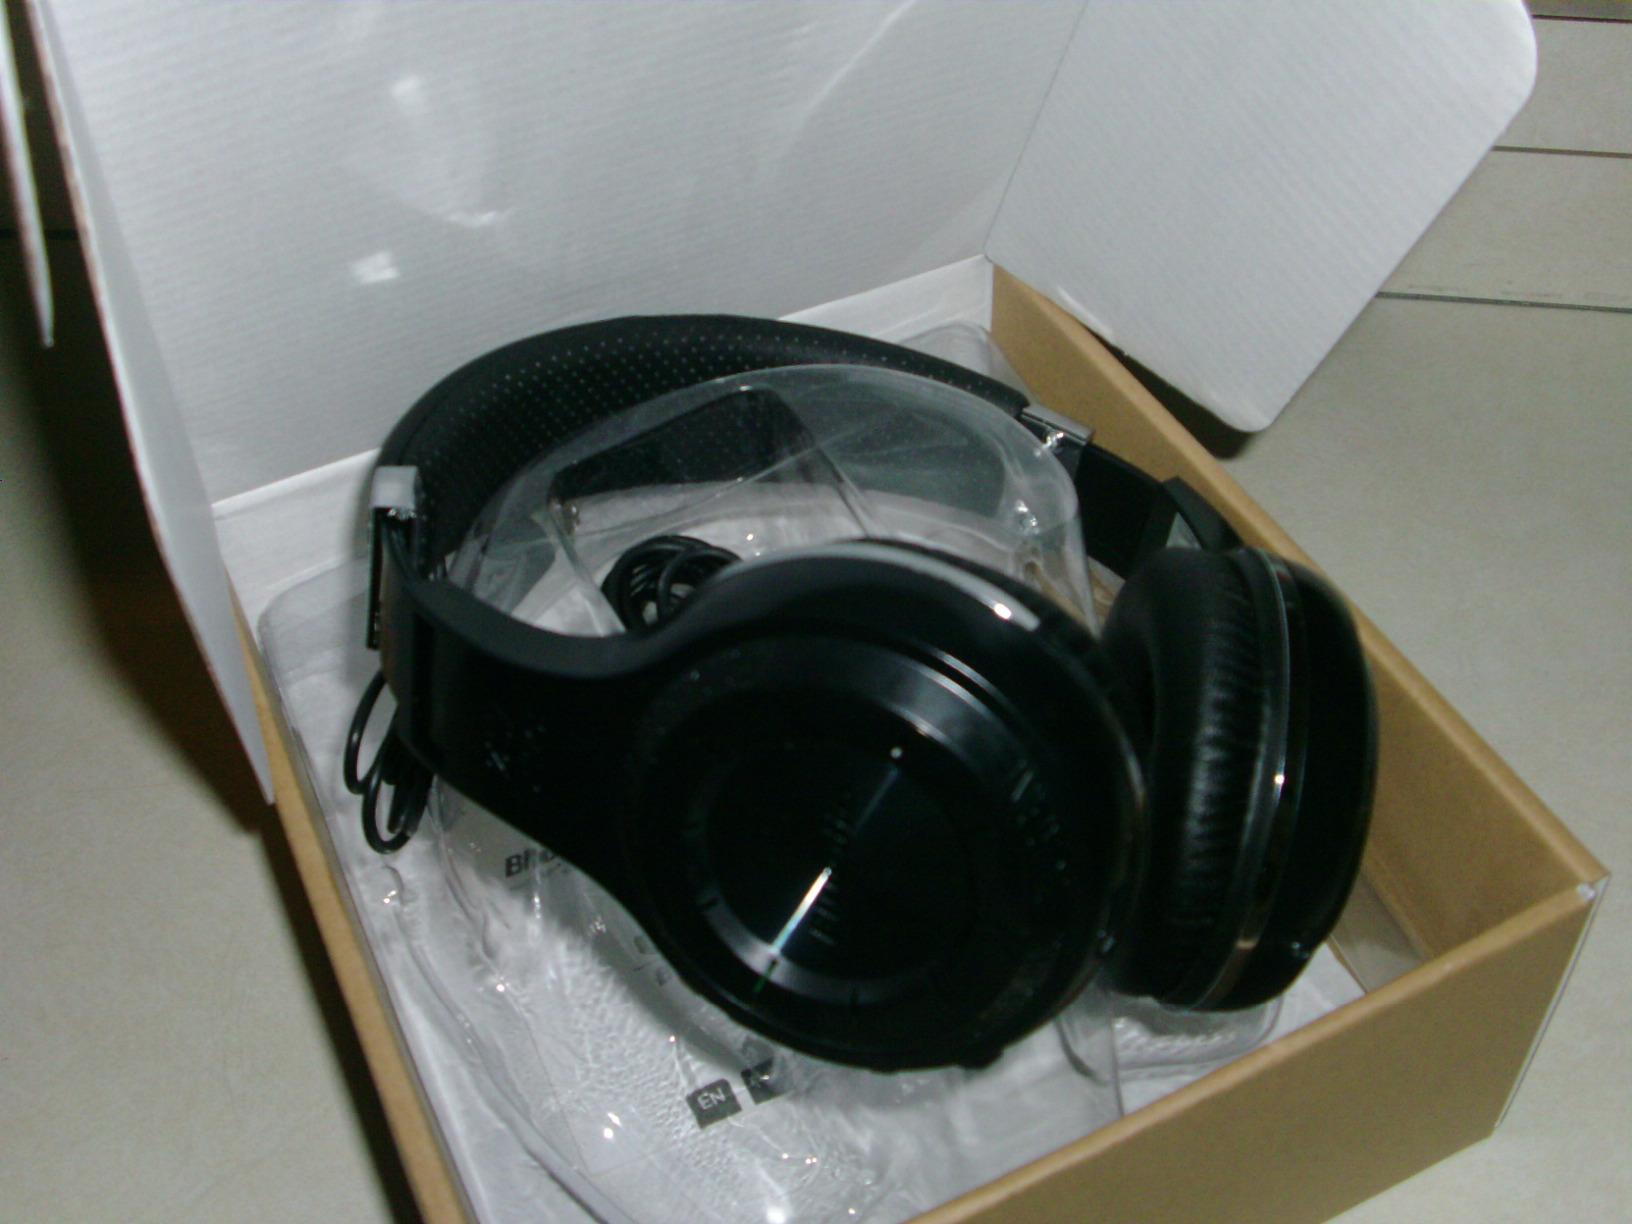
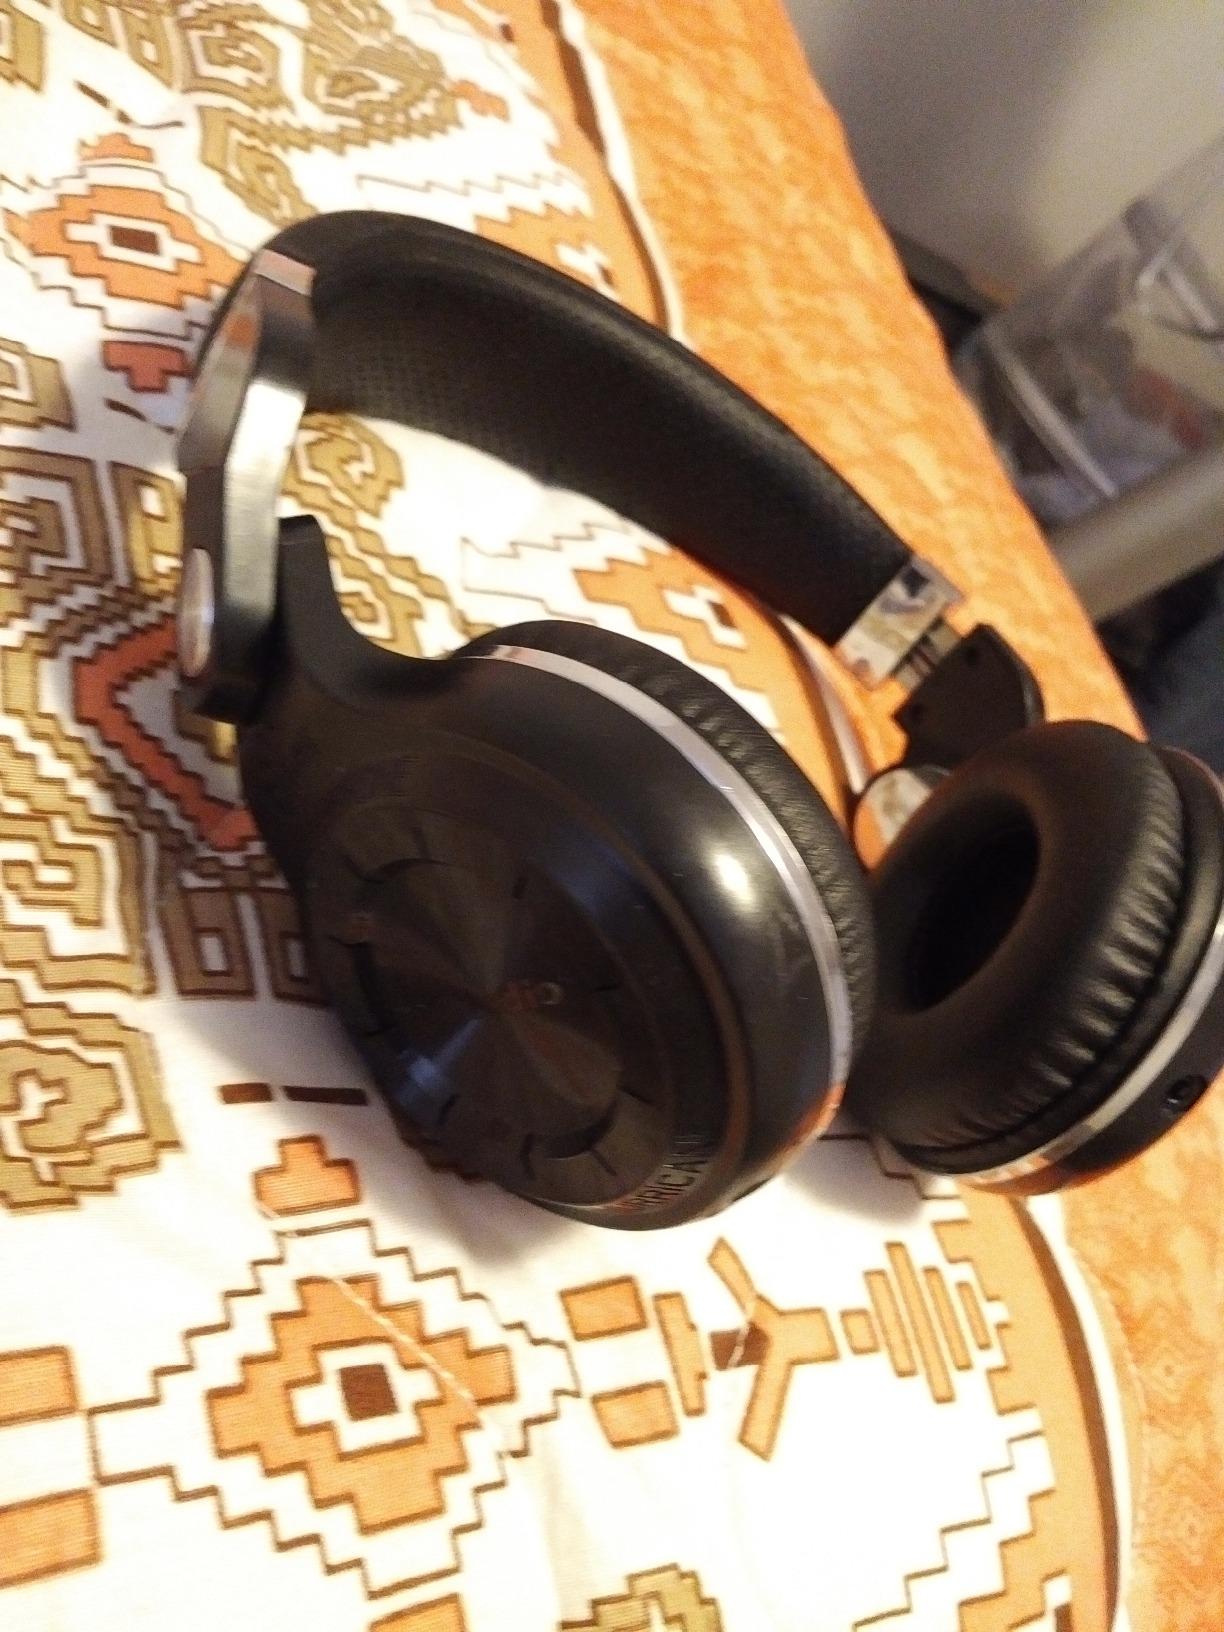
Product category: headphones
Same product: no